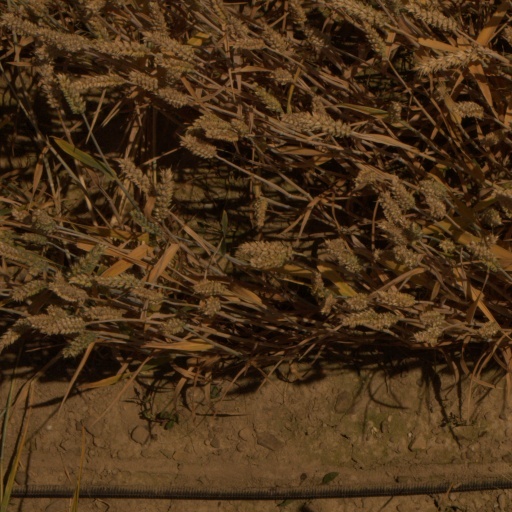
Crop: wheat